Jubilee 2000

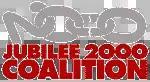
Logo of Jubilee 2000

Jubilee 2000 was an international coalition movement in over 40 countries that called for cancellation of third world debt by the year 2000. This movement coincided with the Great Jubilee, the celebration of the year 2000 in the Catholic Church. The campaign has been generally hailed as successful. As planned, the Jubilee 2000 Coalition dissolved at the end of the millennium year but left a legacy of organisations around the world.